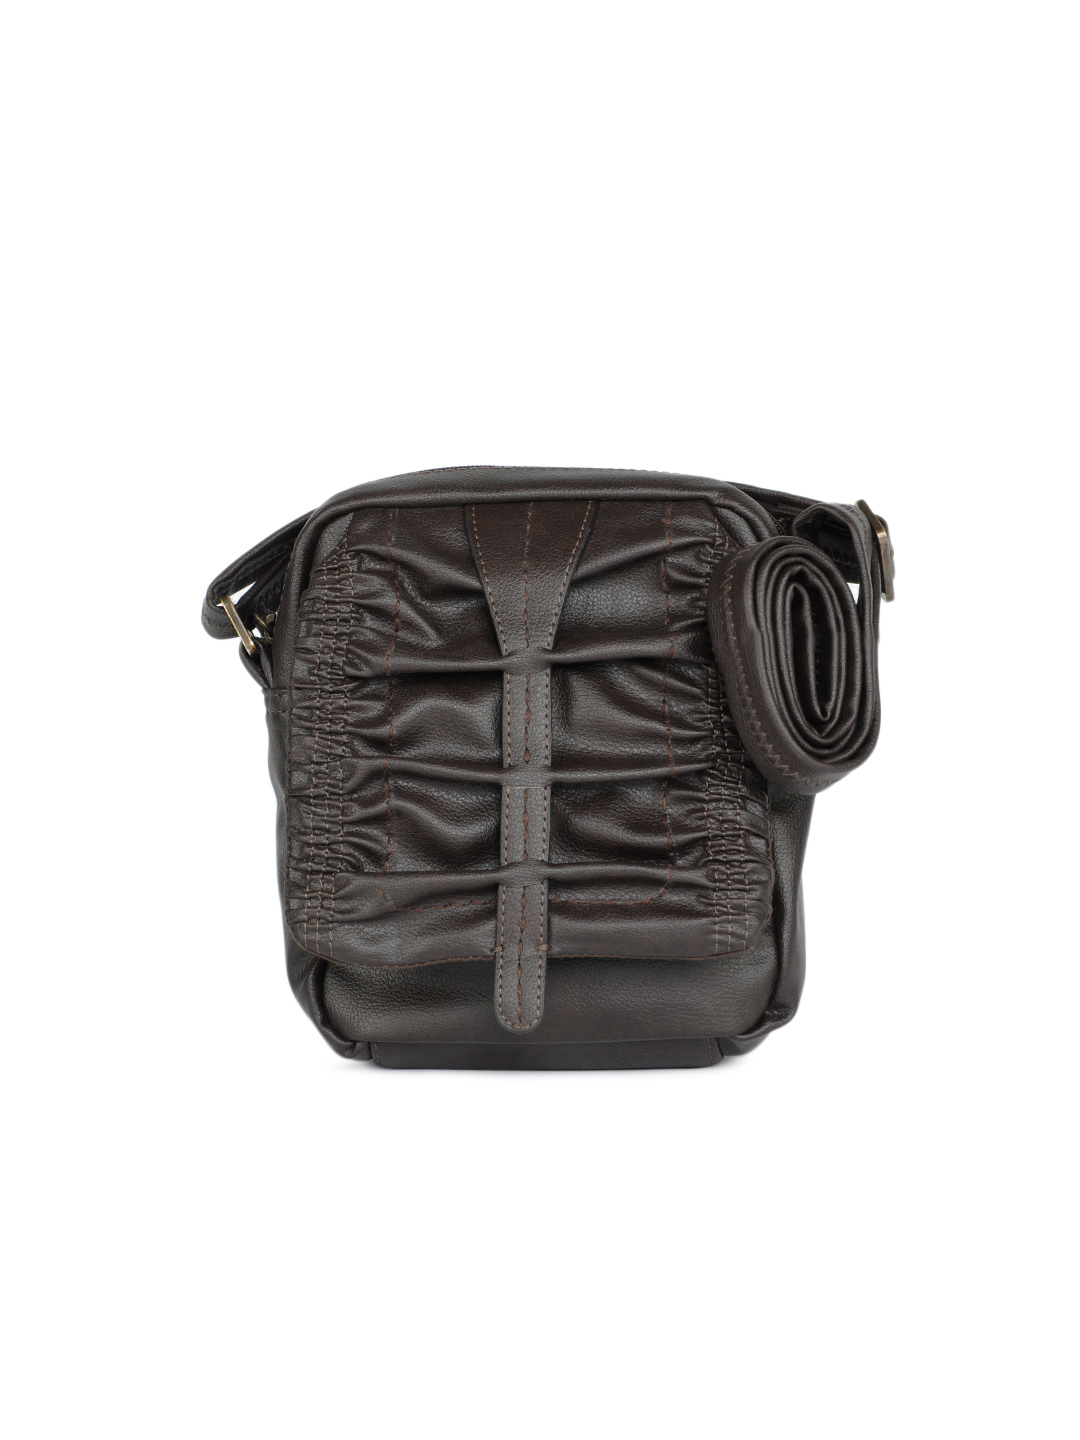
Baggit Women Motto Taj Brown Sling Bag
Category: Accessories / Bags / Handbags
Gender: Women
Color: Brown
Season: Summer 2012
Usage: Casual